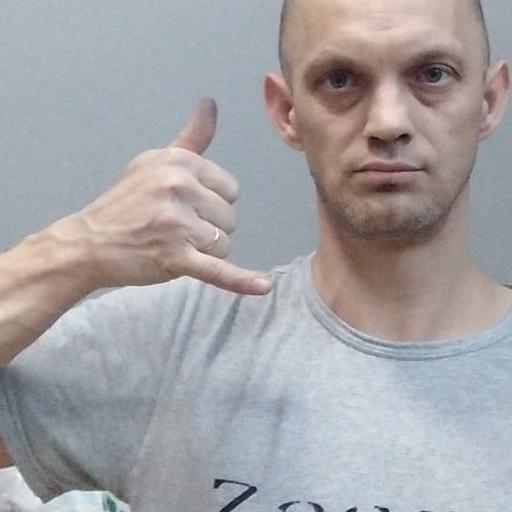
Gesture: call